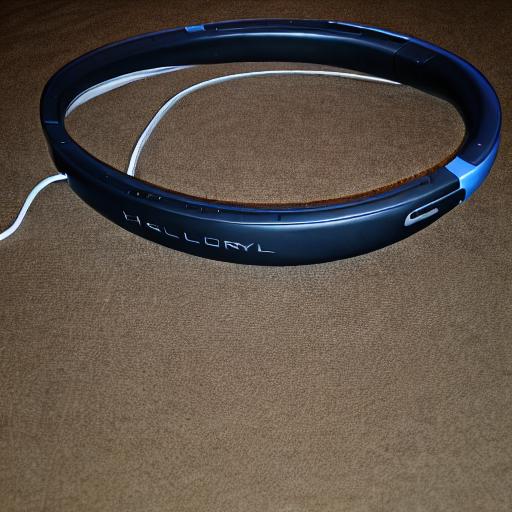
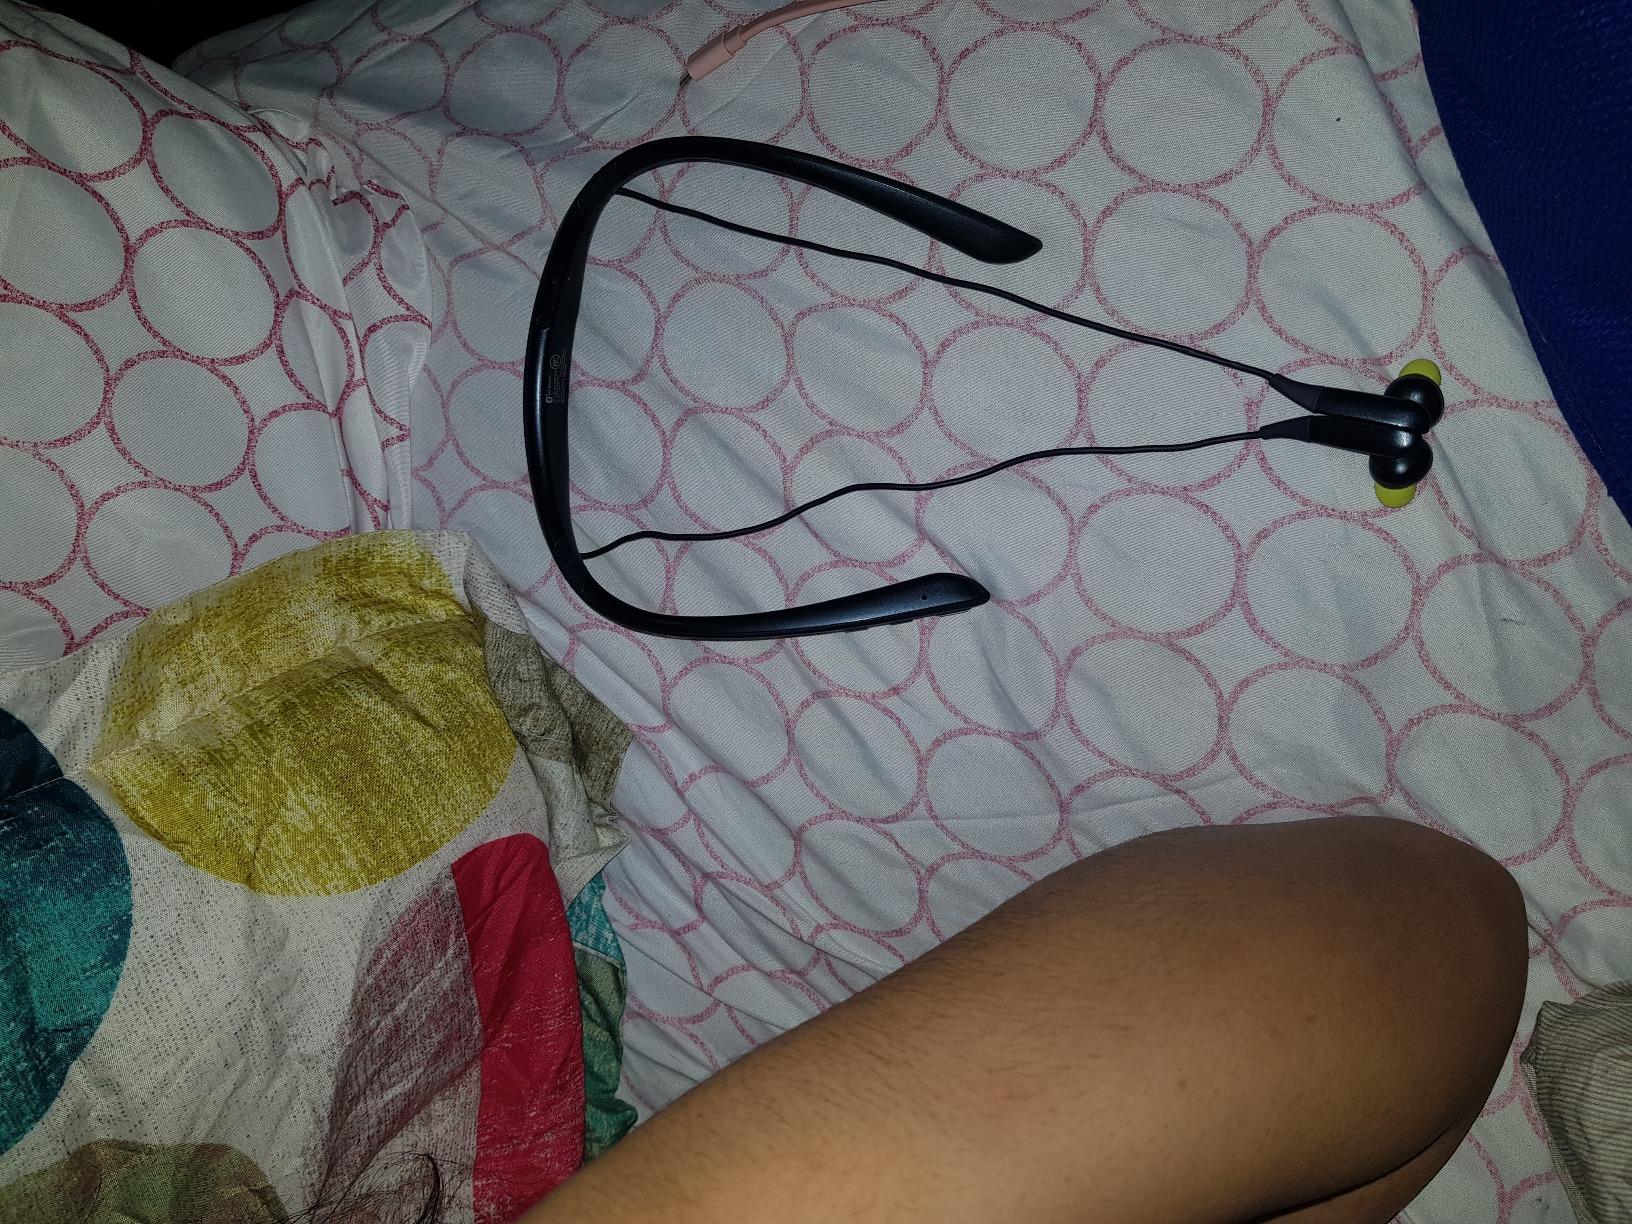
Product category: headphones
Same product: no